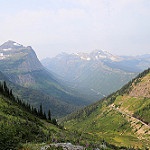
Scene: Outdoor